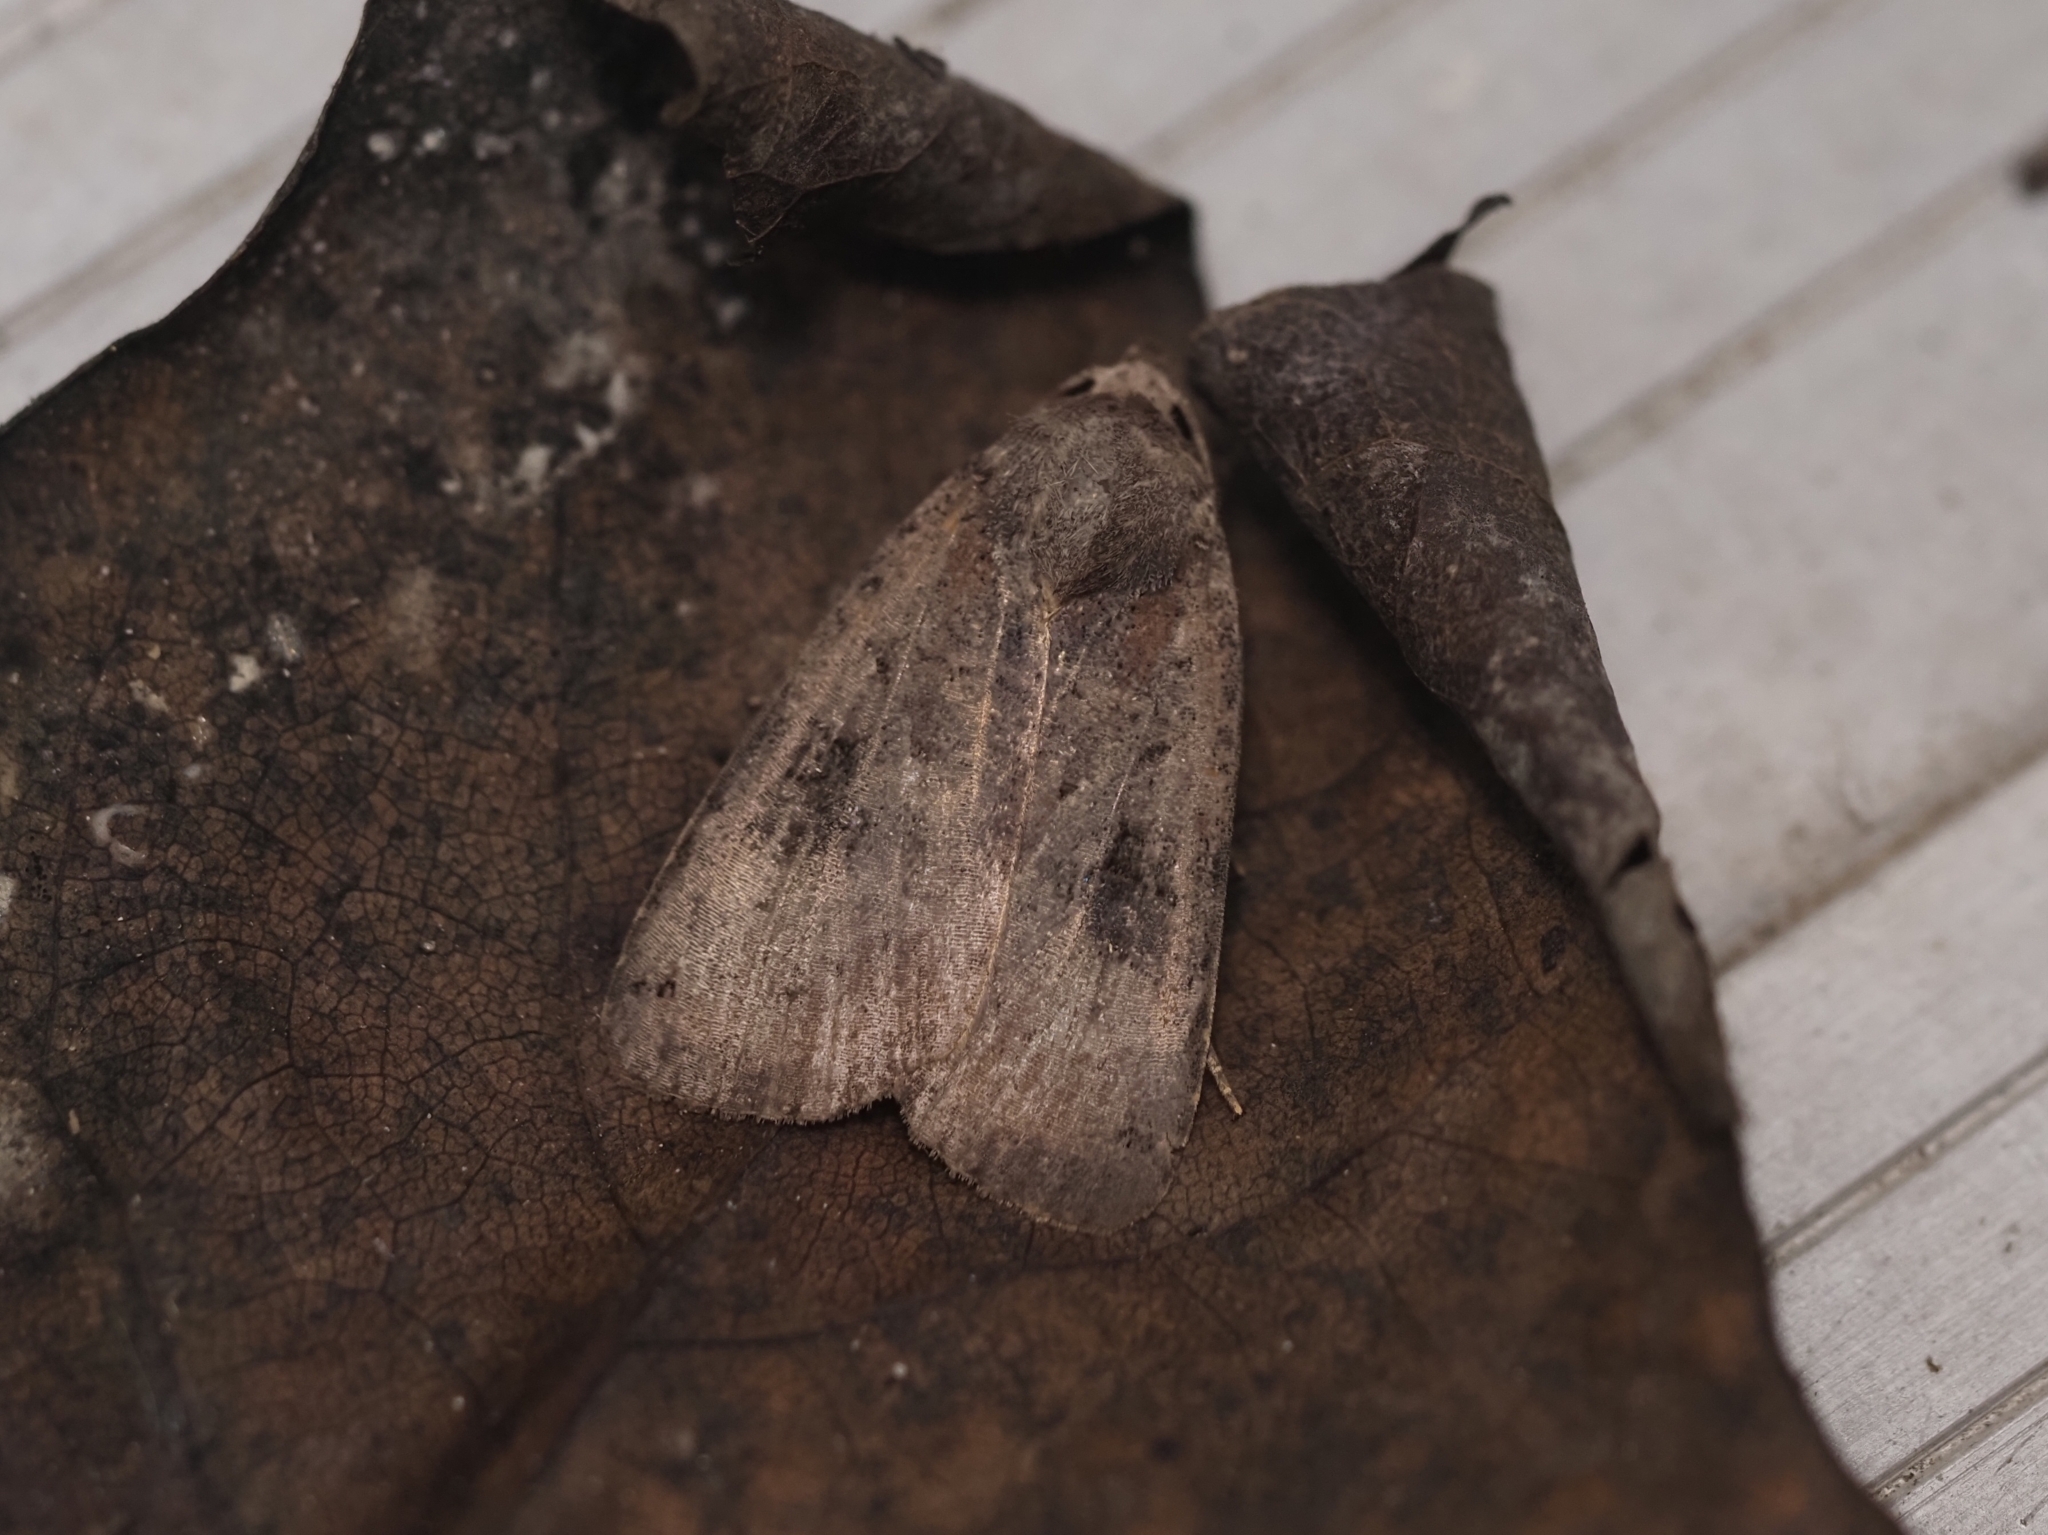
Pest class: cutworms